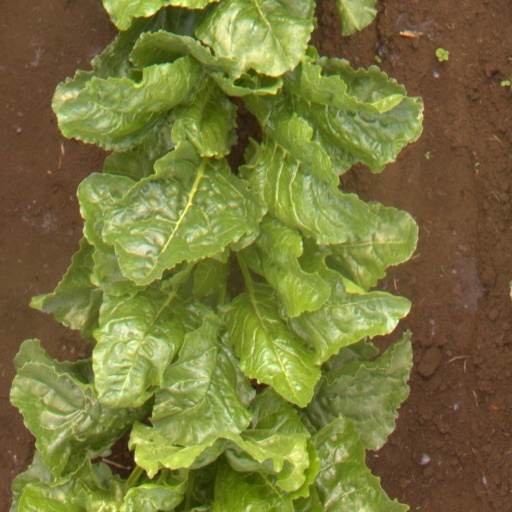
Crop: sugar beet